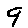
Label: 9